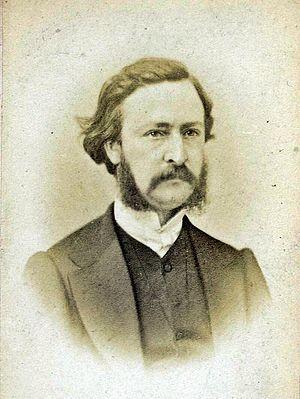
Portrait de Gaston Crémieux dans Recueil de la Commune
Gaston Crémieux, né Louis, Gaston, Isaac Crémieux, le 22 juin 1836 à Nîmes et mort le 30 novembre 1871 à Marseille, est un avocat, journaliste et écrivain français. Il est fusillé en raison de sa participation à la Commune de Marseille lors de la répression versaillaise.
L'histoire des Juifs à Nîmes, comme dans de nombreuses autres villes du sud de la France, remonte au début du Moyen Âge. Malgré souvent l'hostilité générale de la population chrétienne, la communauté juive y est très active jusqu'à son expulsion définitive du royaume de France en 1394. Redevenue florissante à la fin du XVIIIᵉ siècle, elle joue un rôle important dans l'histoire du judaïsme français. Décimée pendant la Seconde Guerre mondiale, elle connaît un renouveau avec l'arrivée des rapatriés d'Algérie dans les années 1960.
La Commune de Marseille est un mouvement insurrectionnel, proclamé par solidarité avec le soulèvement de la Commune de Paris du 18 mars 1871. Son but est de soutenir la république alors naissante contre les manœuvres des « Versaillais » et de permettre à la ville de Marseille de régir ses propres intérêts. Elle réunit des républicains, modérés et Blanquistes, des socialistes, des membres de la première internationale de toutes opinions. La Commune révolutionnaire dirigée « officiellement » par une commission départementale ayant remplacé le préfet se donne pour chef l'avocat-poète Gaston Crémieux. Mais elle connaît très vite la division. Incapable d'assurer ses missions légales, elle est reprise en main par des délégués parisiens incompétents et violents. Afin d'éviter qu'elle organise des élections et gagne ainsi une véritable légitimité démocratique, le général versaillais Henri Espivent de la Villesboisnet la déclare hors la loi et fait donner contre elle ses troupes. Elle est réprimée dans le sang, dans la nuit du 4 au 5 avril 1871 ; avec elle s'éteint le dernier espoir de la Commune de Paris de gagner des soutiens en Province.